Oldsmobile

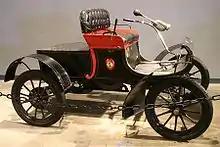
1904 Oldsmobile Model 6C "Curved-Dashboard"

The 1902 to 1907 Oldsmobile Model R "Curved Dash" was the first mass-produced car, made on a progressive moving automotive assembly line, an invention which is often incorrectly credited to Henry Ford and the Ford Motor Company. Ford was the first to manufacture cars on a "continuously" moving and "synchronized" assembly line starting in 1913, five years into Model T production. Olds' moving assembly line was manually progressed, meaning that the vehicle being assembled was manually pushed to the next workstation after the assigned assembly was performed at the previous station. This differed from hand-making vehicles in the past where various workers would work on one car until it was completed, which was labor- and time-intensive.